Jean Starobinski

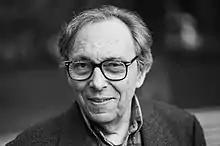

Jean Starobinski (17 November 1920 – 4 March 2019) was a Swiss literary critic.